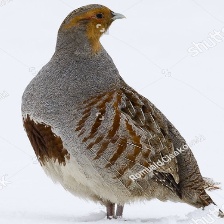
Species: SNOW PARTRIDGE
Scientific name: LERWA LERWA
ImageNet parent category: partridge